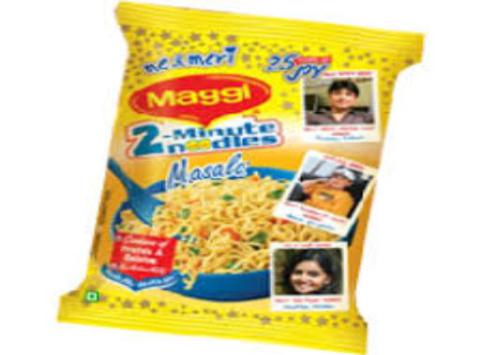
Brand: maggi noodles
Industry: Food